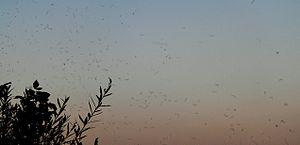
Plancton aérien (ou Aéroplancton) photographié à Meung-sur-Loire, au dessus du fleuve Loire (France). Plusieurs dizaines d'insectes par m3 d'air sont présents au dessus de toute la largeur du fleuve. Le jour des milliers d'hirondelles les chassent et la nuit un grand nombre de chauve-souris et d'araignées les capturent en nombre anormalement élevé là où des phénomènes de pollution lumineuse existent
Le plancton aérien est l'équivalent aérien du plancton marin.